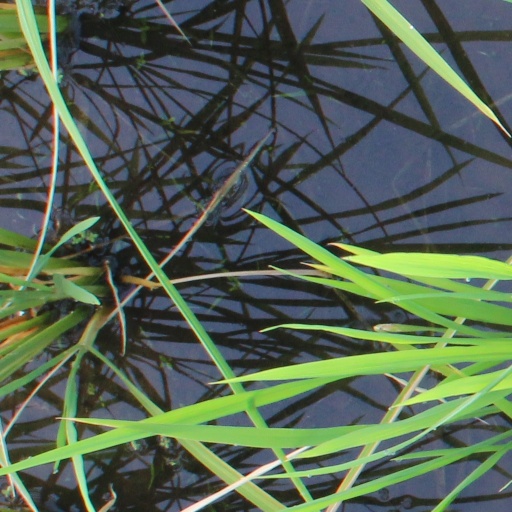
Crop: rice